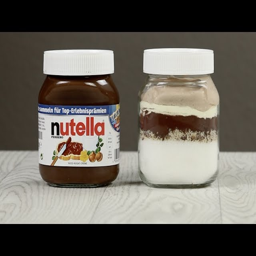
these are the ingredients in a jar of brand